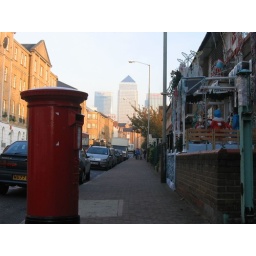
Christmas house and pillar box in the foreground.